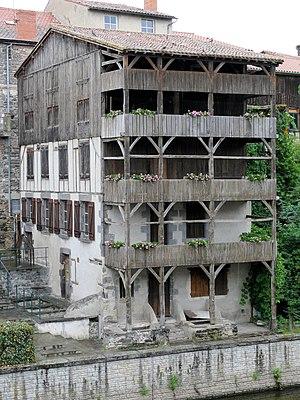
Maringues est une commune française située dans le département du Puy-de-Dôme, en région Auvergne-Rhône-Alpes.
Cet article recense une partie des monuments historiques du Puy-de-Dôme, en France.